Upper Ossory

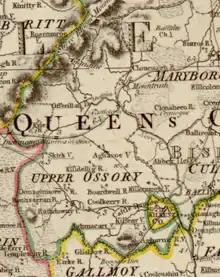
Upper Ossory in Daniel Beaufort's 1797 map of Ireland; it encloses Durrow, a detached part of County Kilkenny until 1842.

Upper Ossory was an administrative barony in the south and west of Queen's County (now County Laois) in Ireland. In late Gaelic Ireland it was the túath of the Mac Giolla Phádraig (Fitzpatrick) family and a surviving remnant of the once larger kingdom of Ossory. The northernmost part of the Diocese of Ossory and medieval County Kilkenny, it was transferred to the newly created Queen's County, now known as County Laois, in 1600. In the 1840s its three component cantreds, Clarmallagh, Clandonagh, and Upperwoods, were promoted to barony status, thereby superseding Upper Ossory.